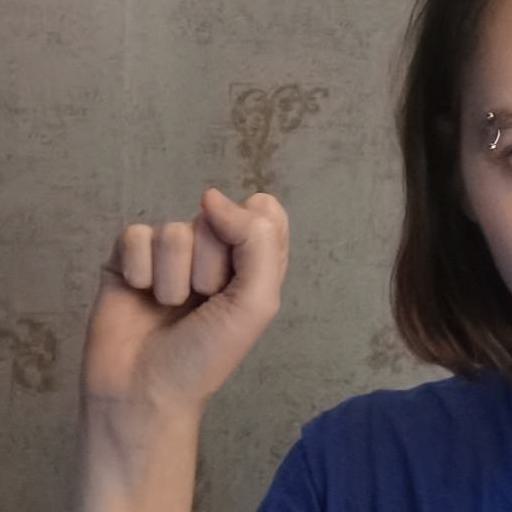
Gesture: fist